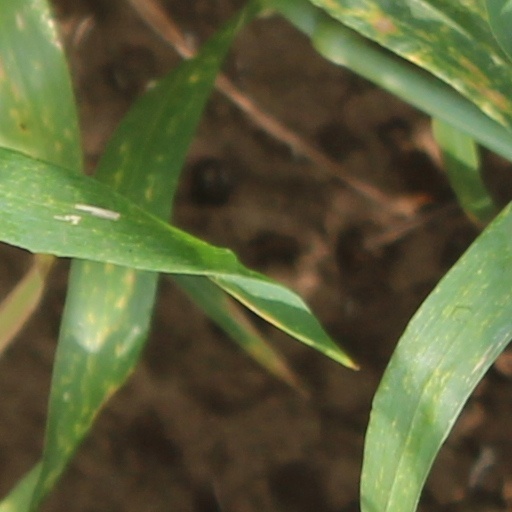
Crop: wheat